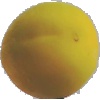
Label: Peach 2